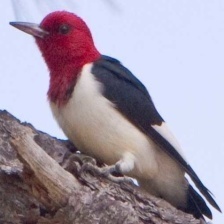
Species: RED HEADED WOODPECKER
Scientific name: MELANERPES ERYTHROCEPHALUS